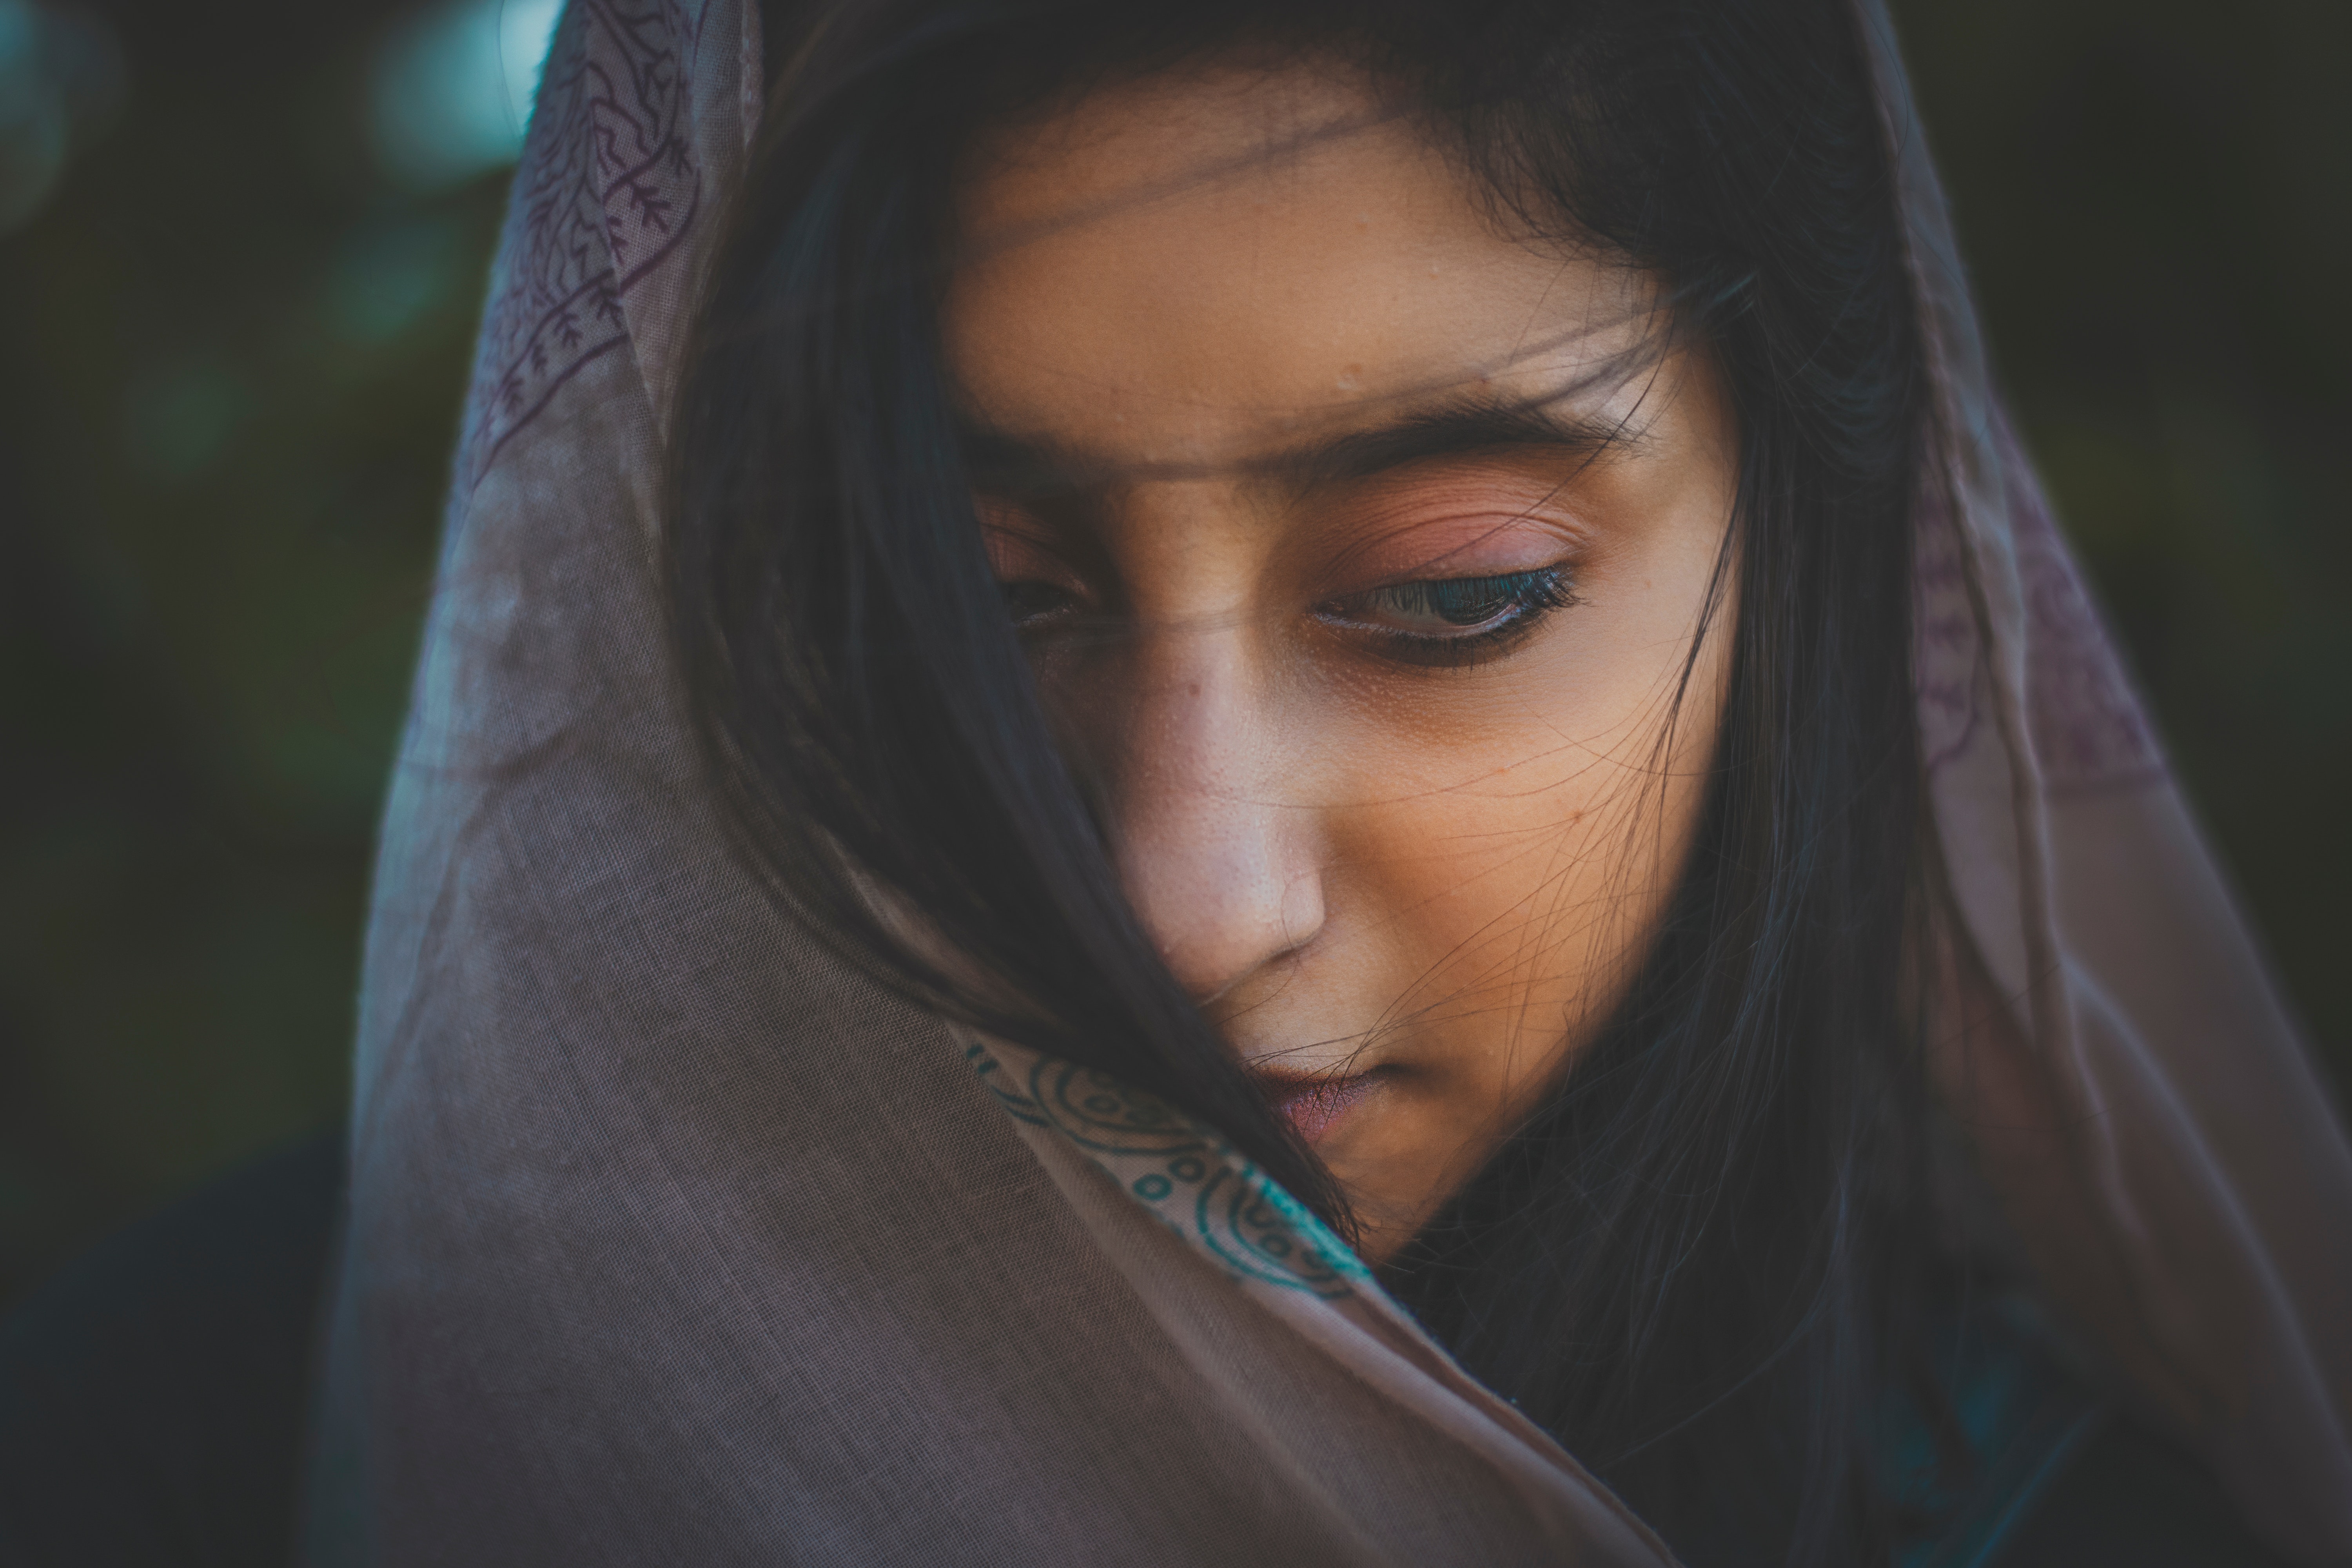
face, hair, nose, eyebrow, beauty, skin, head, eye, lip, close up, forehead, cheek, black hair, organ, human, eyelash, photography, tree, mouth, portrait, hand, long hair, portrait photography, model